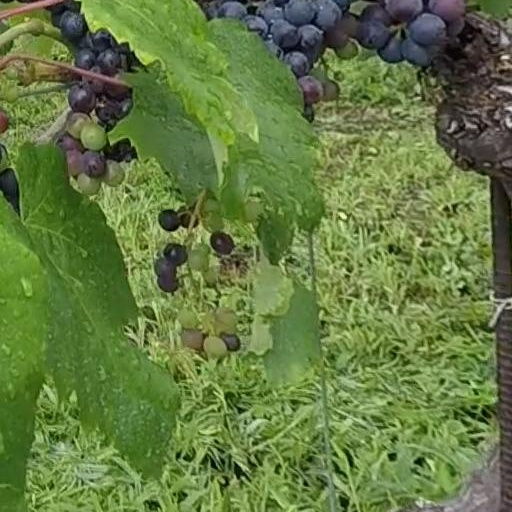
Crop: grape